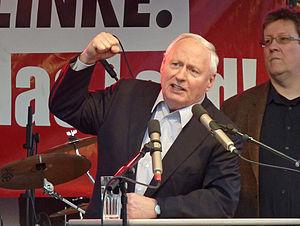
Les élections régionales de 2017 en Sarre se tiennent le 26 mars 2017, afin d'élire les 51 députés de la 16ᵉ législature du Landtag, pour un mandat de cinq ans.
L'élection de la 17ᵉ législature du Bundestag, chambre basse du Parlement allemand, a eu lieu le 27 septembre 2009.
Le Parti social-démocrate d’Allemagne, qui a été fondé en 1875, est le plus vieux parti politique d'Allemagne. C'est le seul des grands partis actuels de la République fédérale d'Allemagne qui existait sous une forme comparable avant la Seconde Guerre mondiale. C'est, avec la CDU, le parti politique allemand ayant le plus d'adhérents avec un total de 500 000. Après la guerre, il a longtemps été le seul parti de gauche de taille notable du pays, jusqu'à la création de Die Linke, plus à gauche.
Les élections régionales de 2012 en Sarre se tiennent le 25 mars 2012 de manière anticipée, afin d'élire les 51 députés de la 15ᵉ législature du Landtag pour un mandat de cinq ans.
Die Linke est un parti politique allemand né de la fusion le 16 juin 2007 du Parti du socialisme démocratique, qui fut le parti officiel de la République démocratique allemande, et de l'Alternative électorale travail et justice sociale.